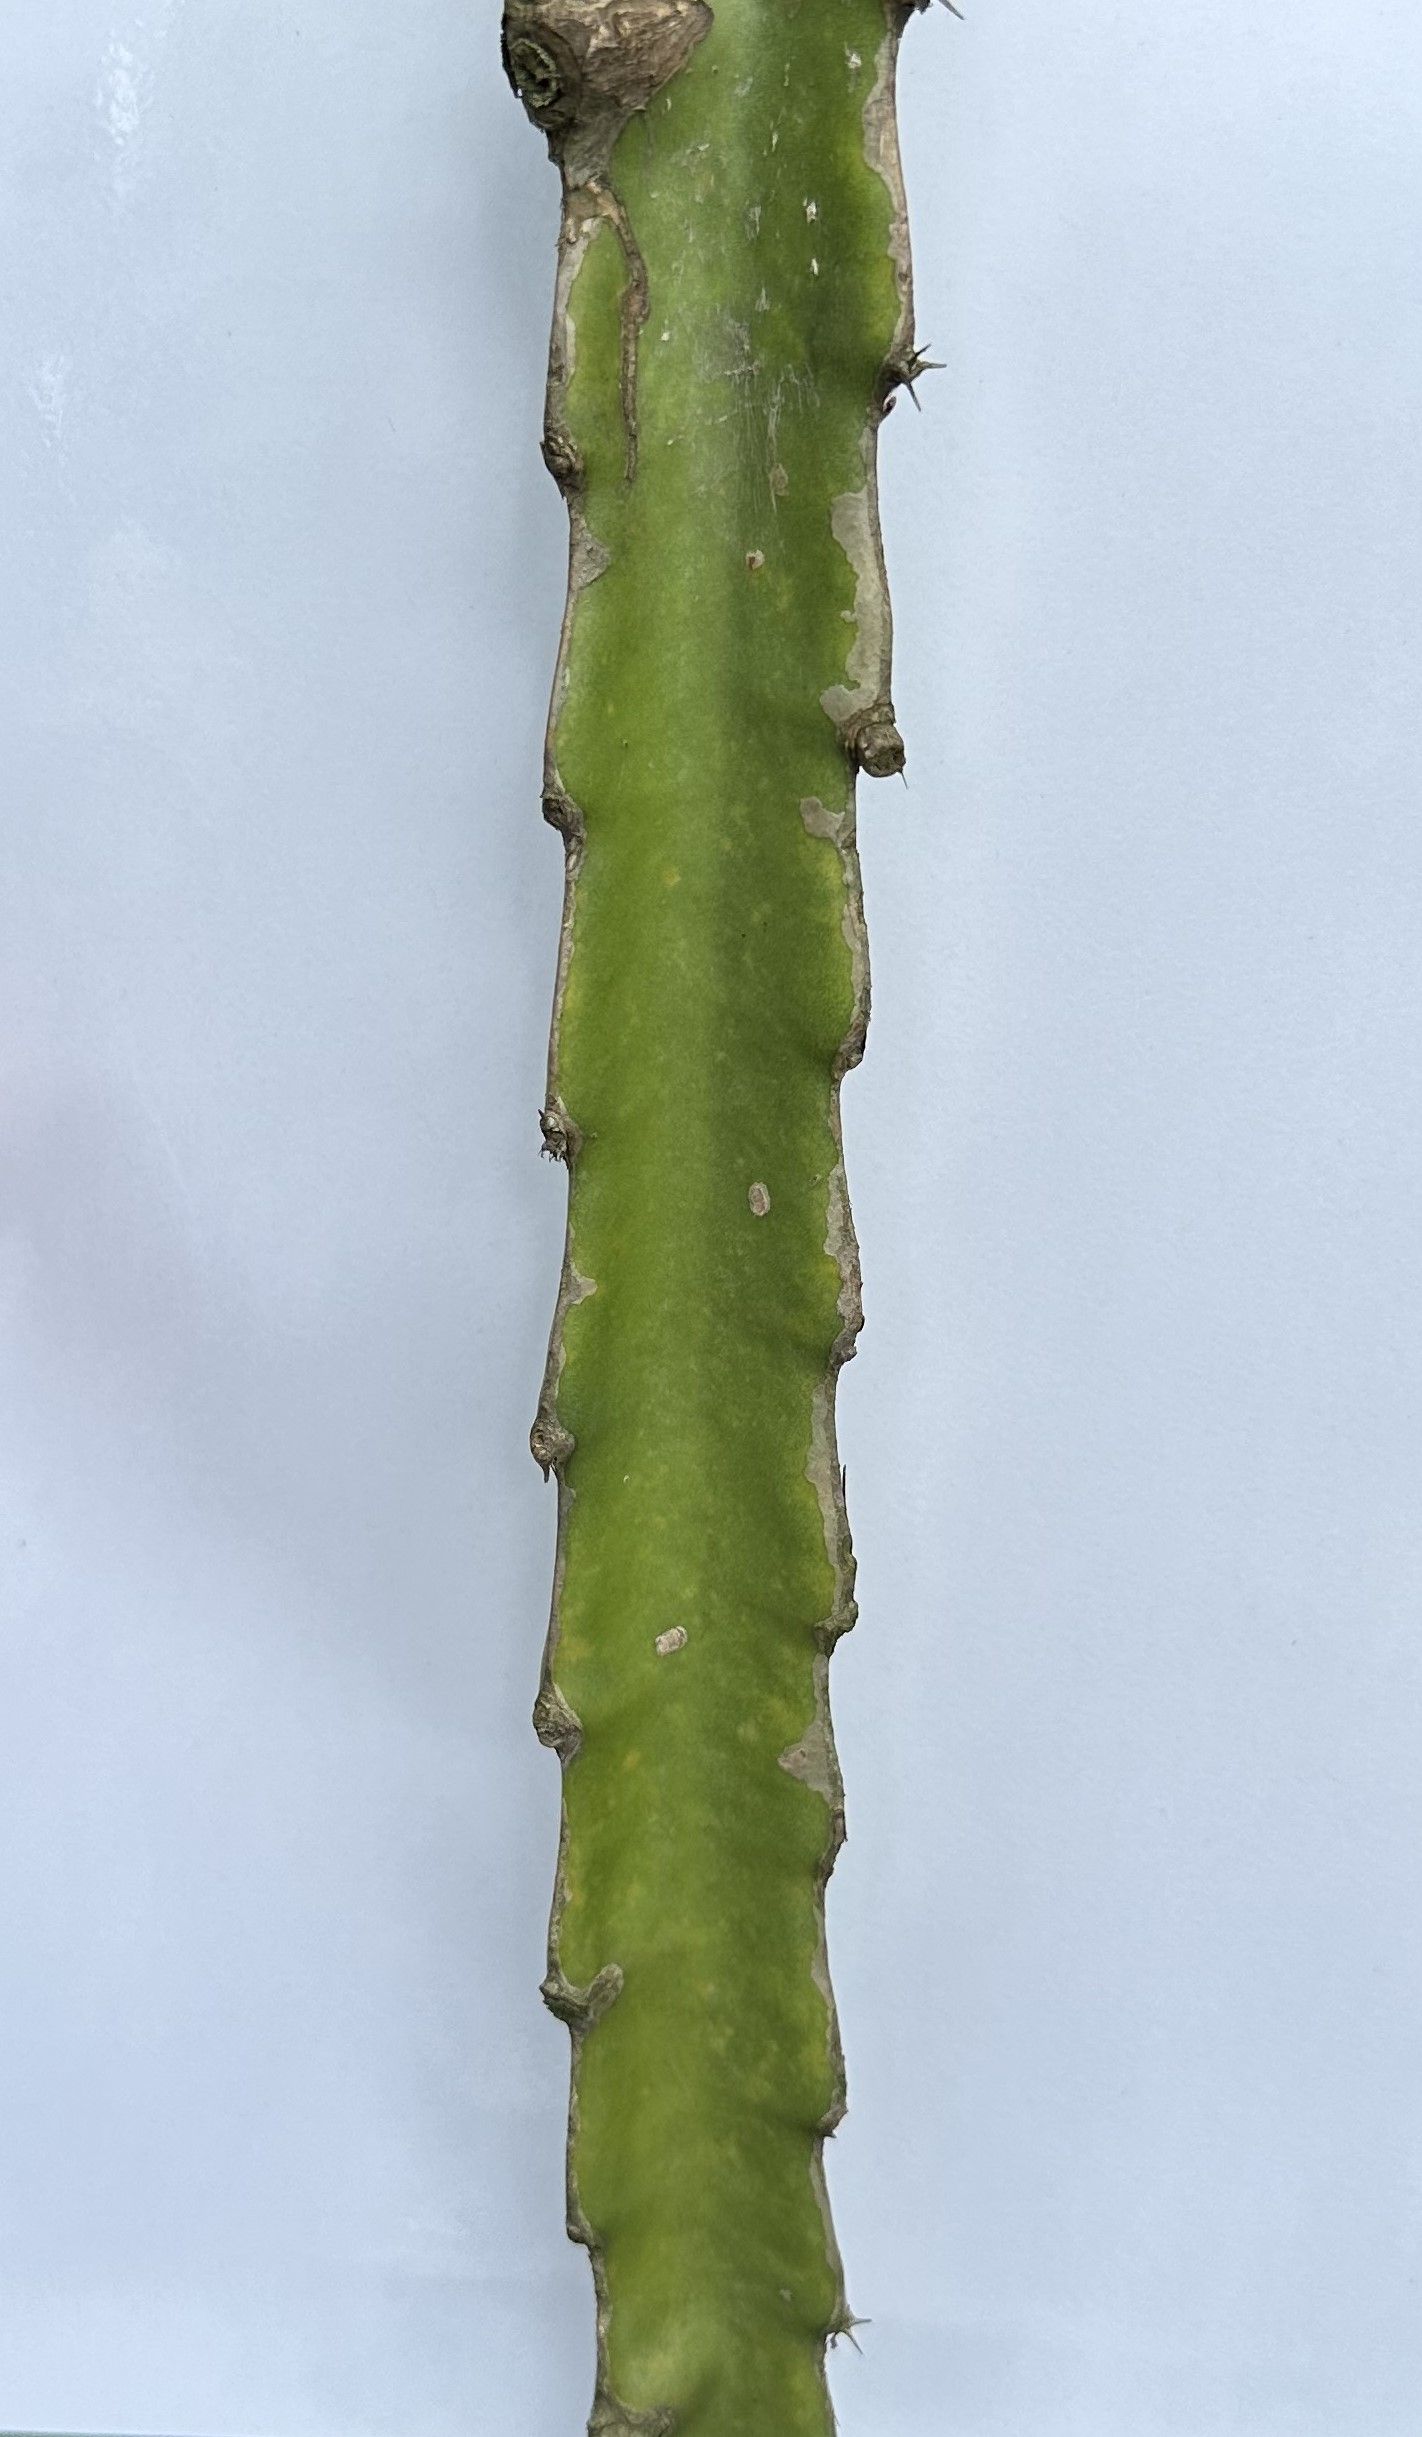
Label: Good leaf